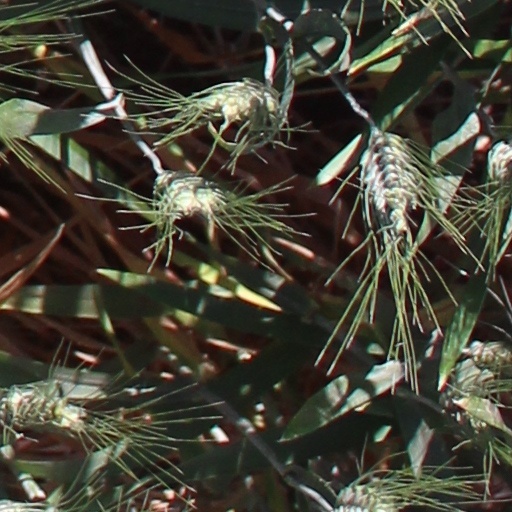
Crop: wheat